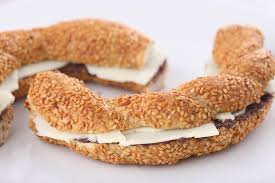
Yemek: simit